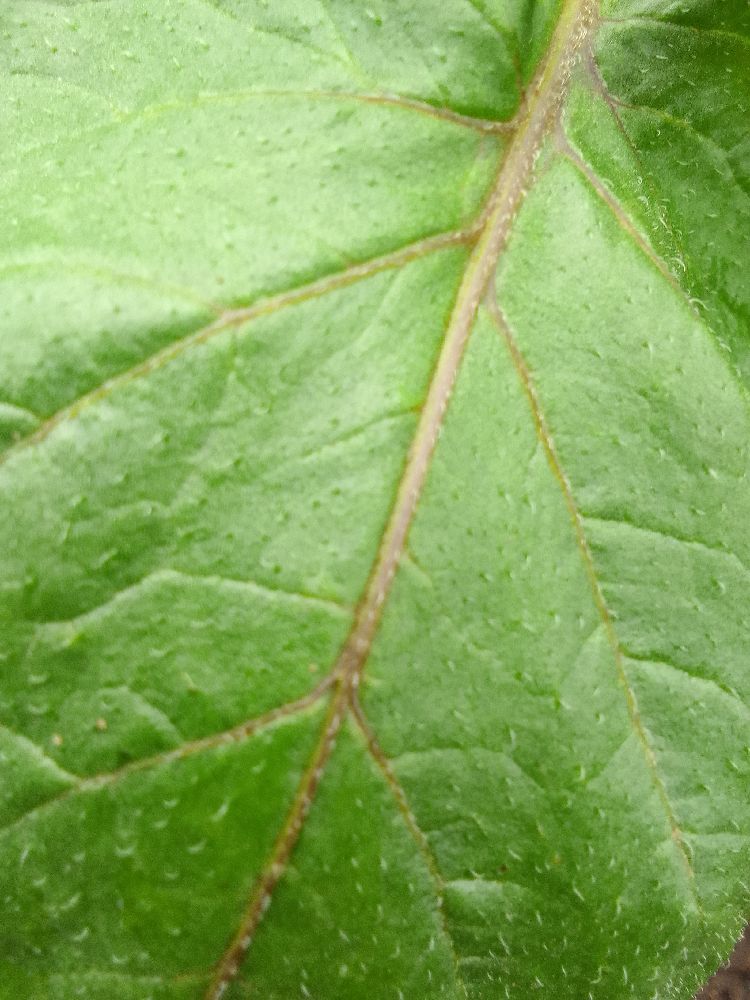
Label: Healthy